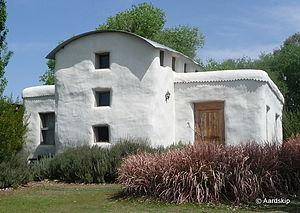
Orania est une ville d'Afrique du Sud située dans la province du Cap-du-Nord, dans la région du désert du Karoo.